Wards of the City of London

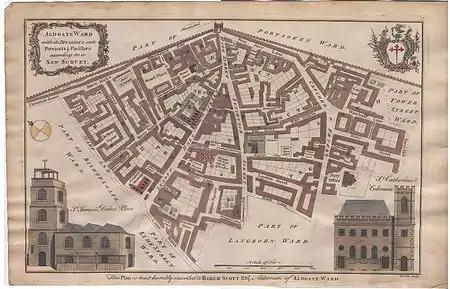
A 1755 map of Aldgate, showing its precincts (six numbered and one named).

Some wards were, or are, divided into two divisions (these are given in the main ward list of this article) and where this happens a Deputy is appointed by the Alderman for each division, instead of the one for the whole ward. Additionally, all wards were further divided into precincts.